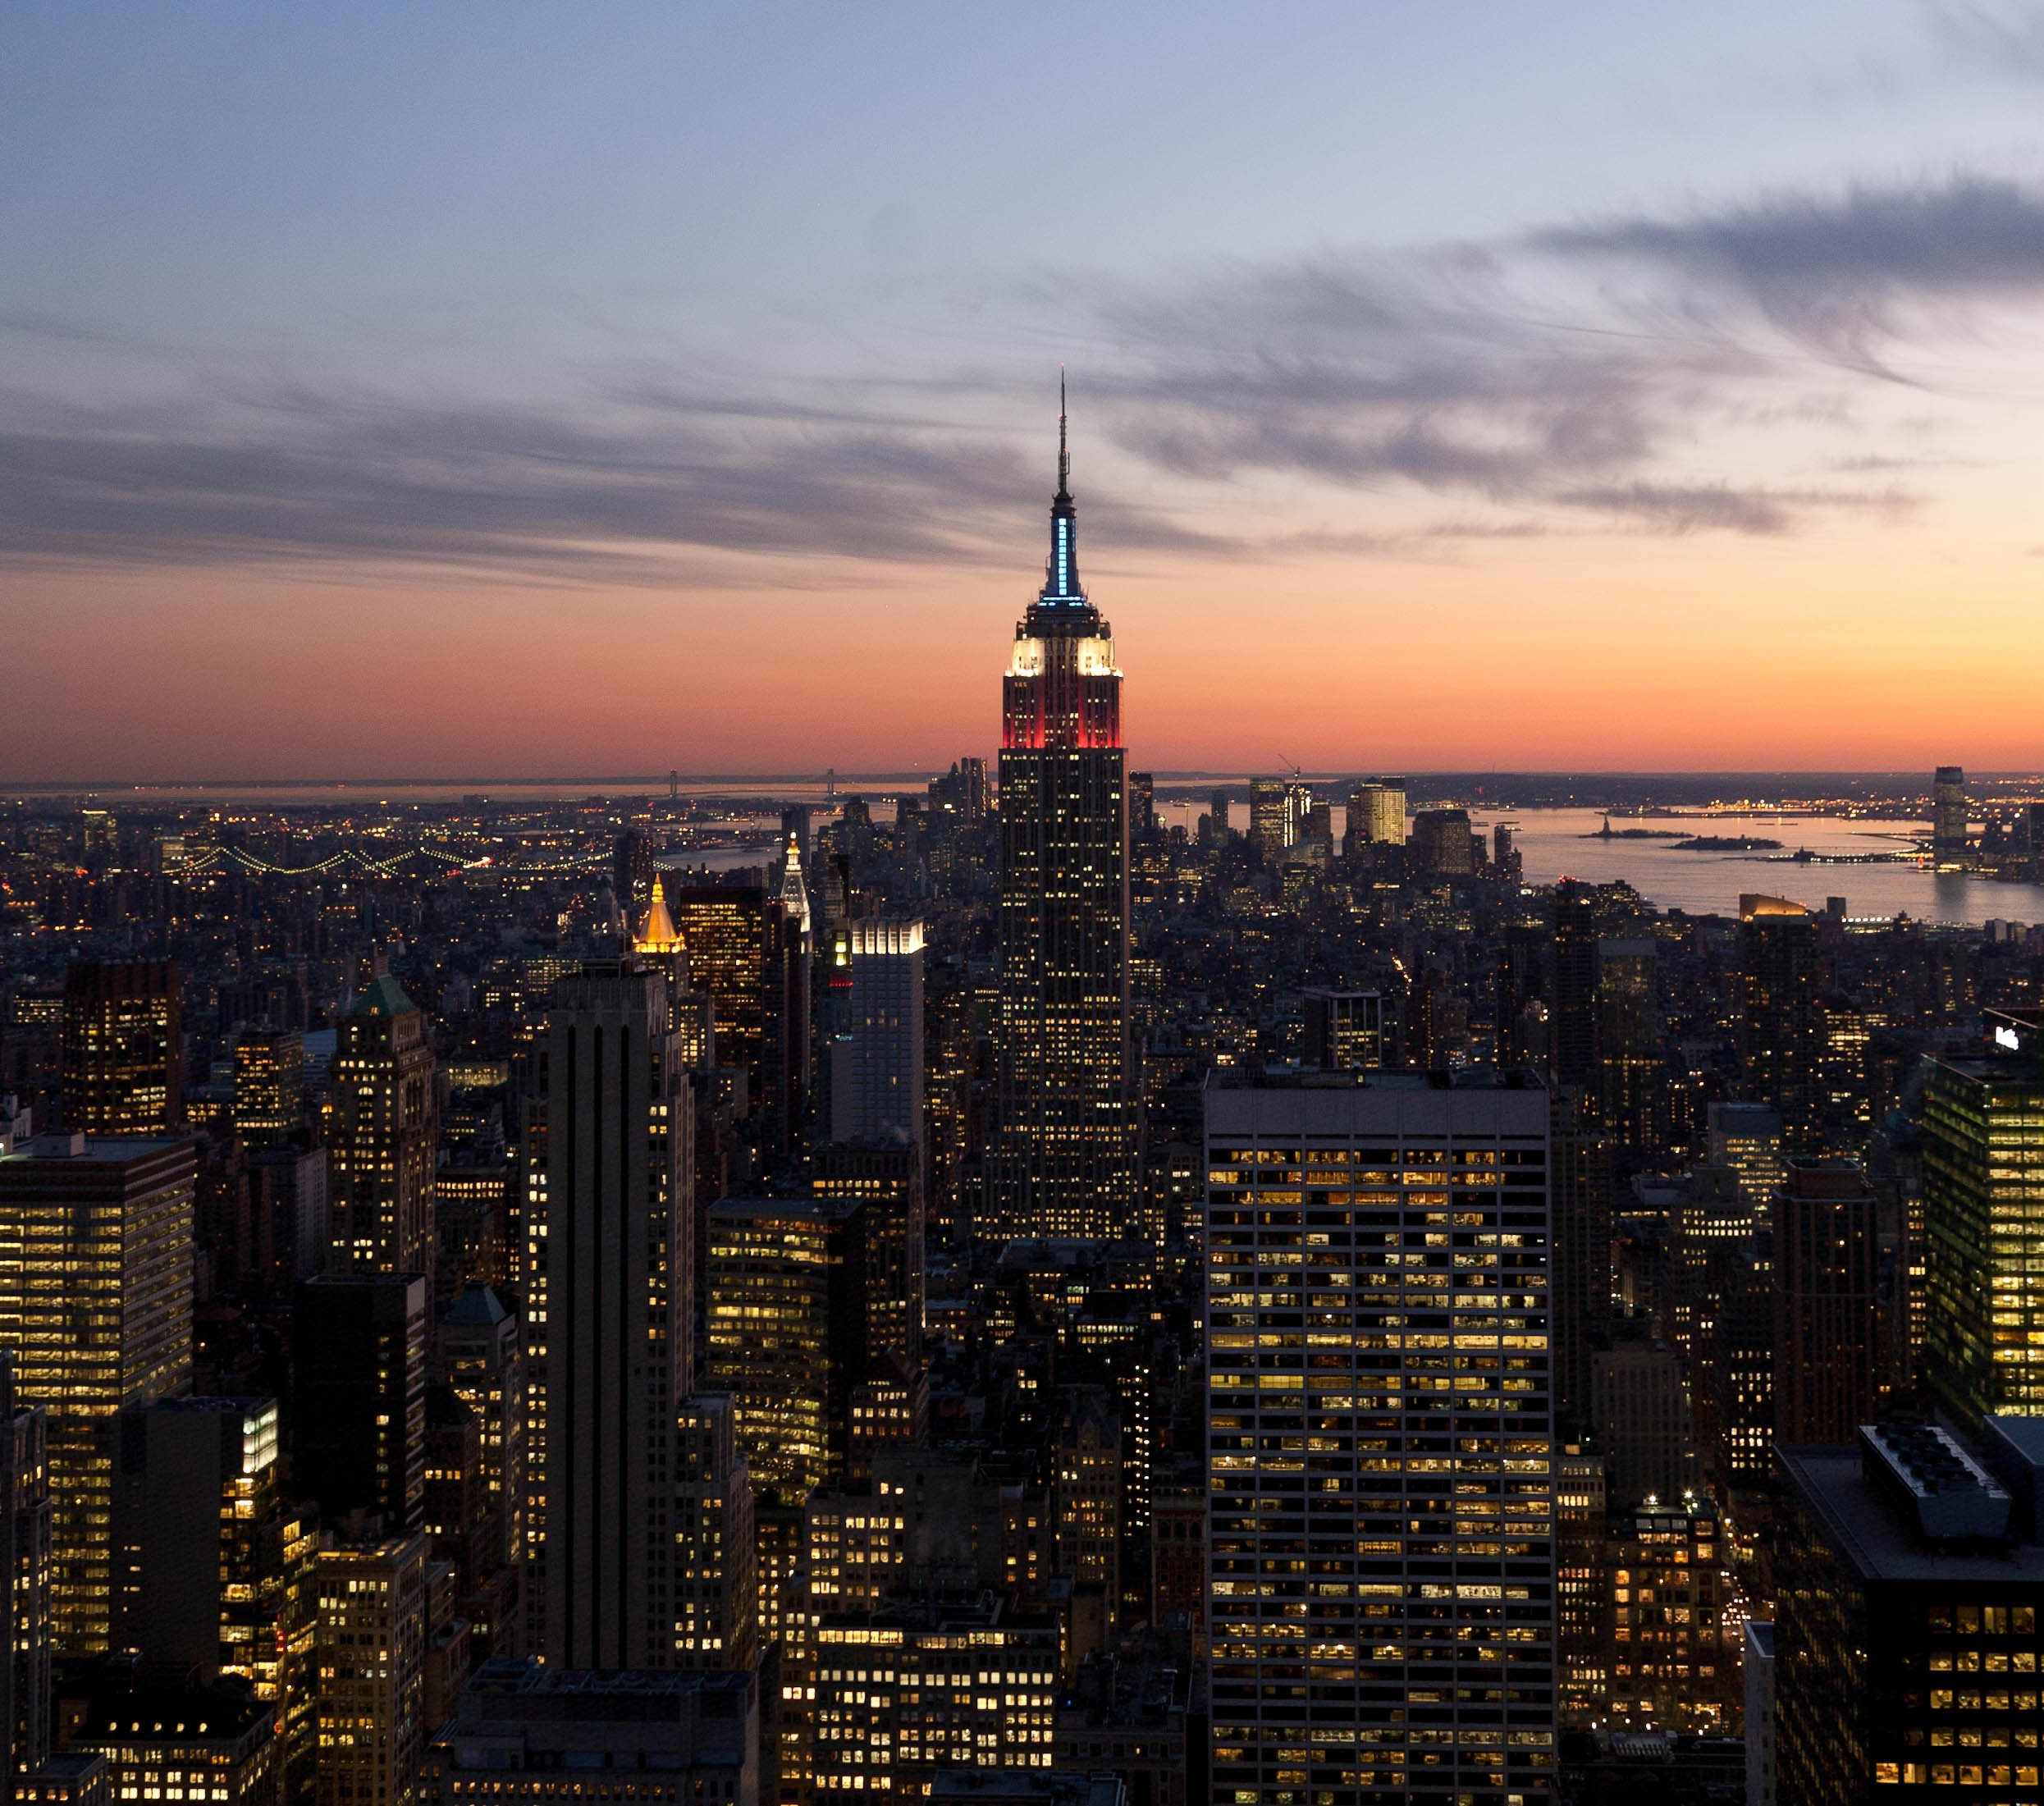
water, horizon, architecture, sky, sunset, bridge, skyline, night, dawn, city, skyscraper, urban, river, manhattan, new york city, cityscape, downtown, dusk, evening, tower, landmark, tower block, outside, lights, clouds, skyscrapers, buildings, beautiful, metropolis, urban area, human settlement, metropolitan area